Ilaniya

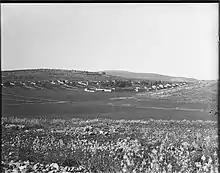
Ilaniya 1937

The agricultural colony of Sejera, later Ilaniya, was established in 1900-1902 on land purchased by Baron Edmond James de Rothschild which was transferred to the management of the Jewish Colonization Association (JCA/ICA) in 1899. Also in 1899, JCA bought additional land for its planned colony. The first settlers were residents of Safed, a group of immigrants from Kurdistan and eight families of Subbotniks, Russian Christians who had converted to Judaism, among them the Dubrovin family.